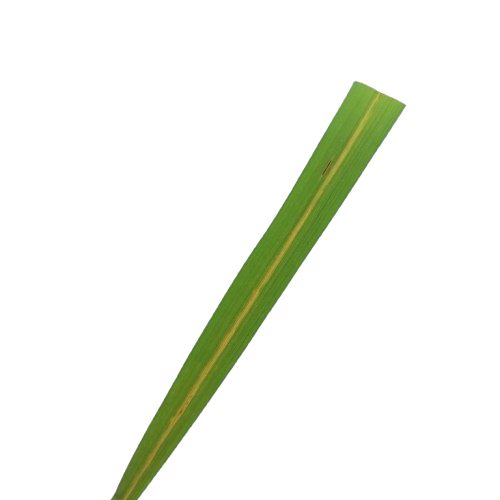
Label: Rice Stripes